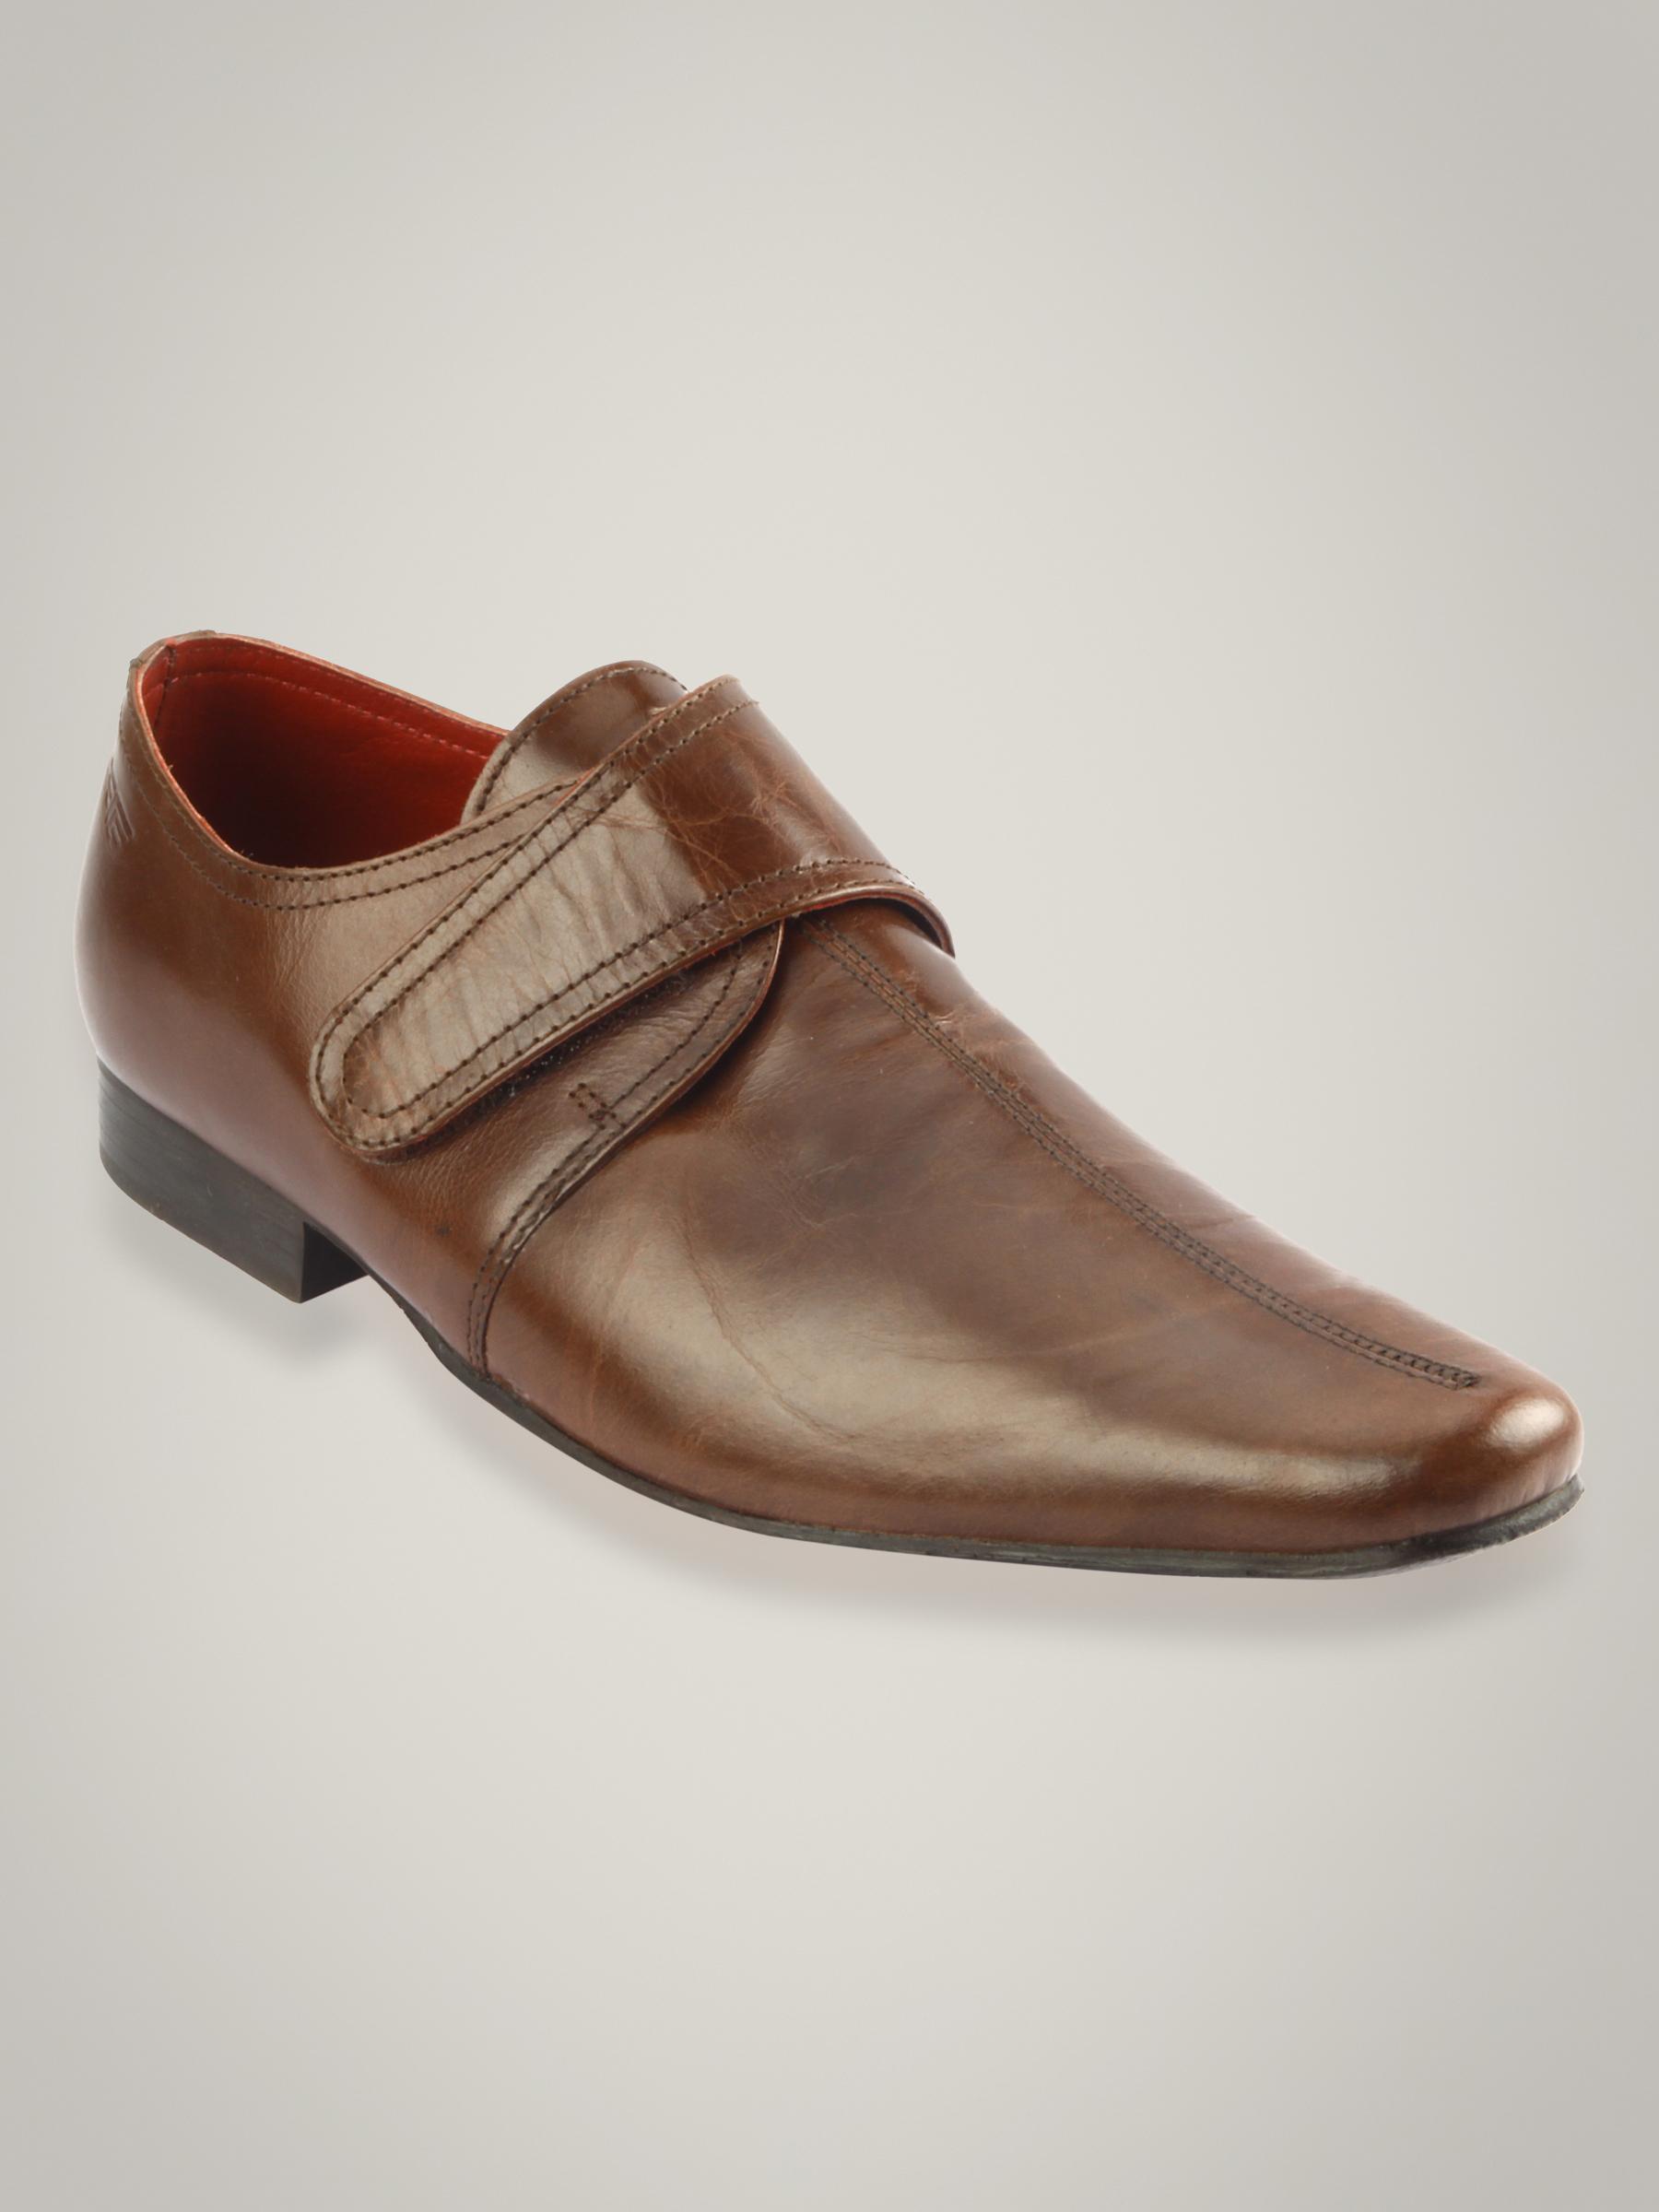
Red Tape Men's Brown Semi Formal Shoe
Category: Footwear / Shoes / Formal Shoes
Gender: Men
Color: Brown
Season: Winter 2018
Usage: Formal